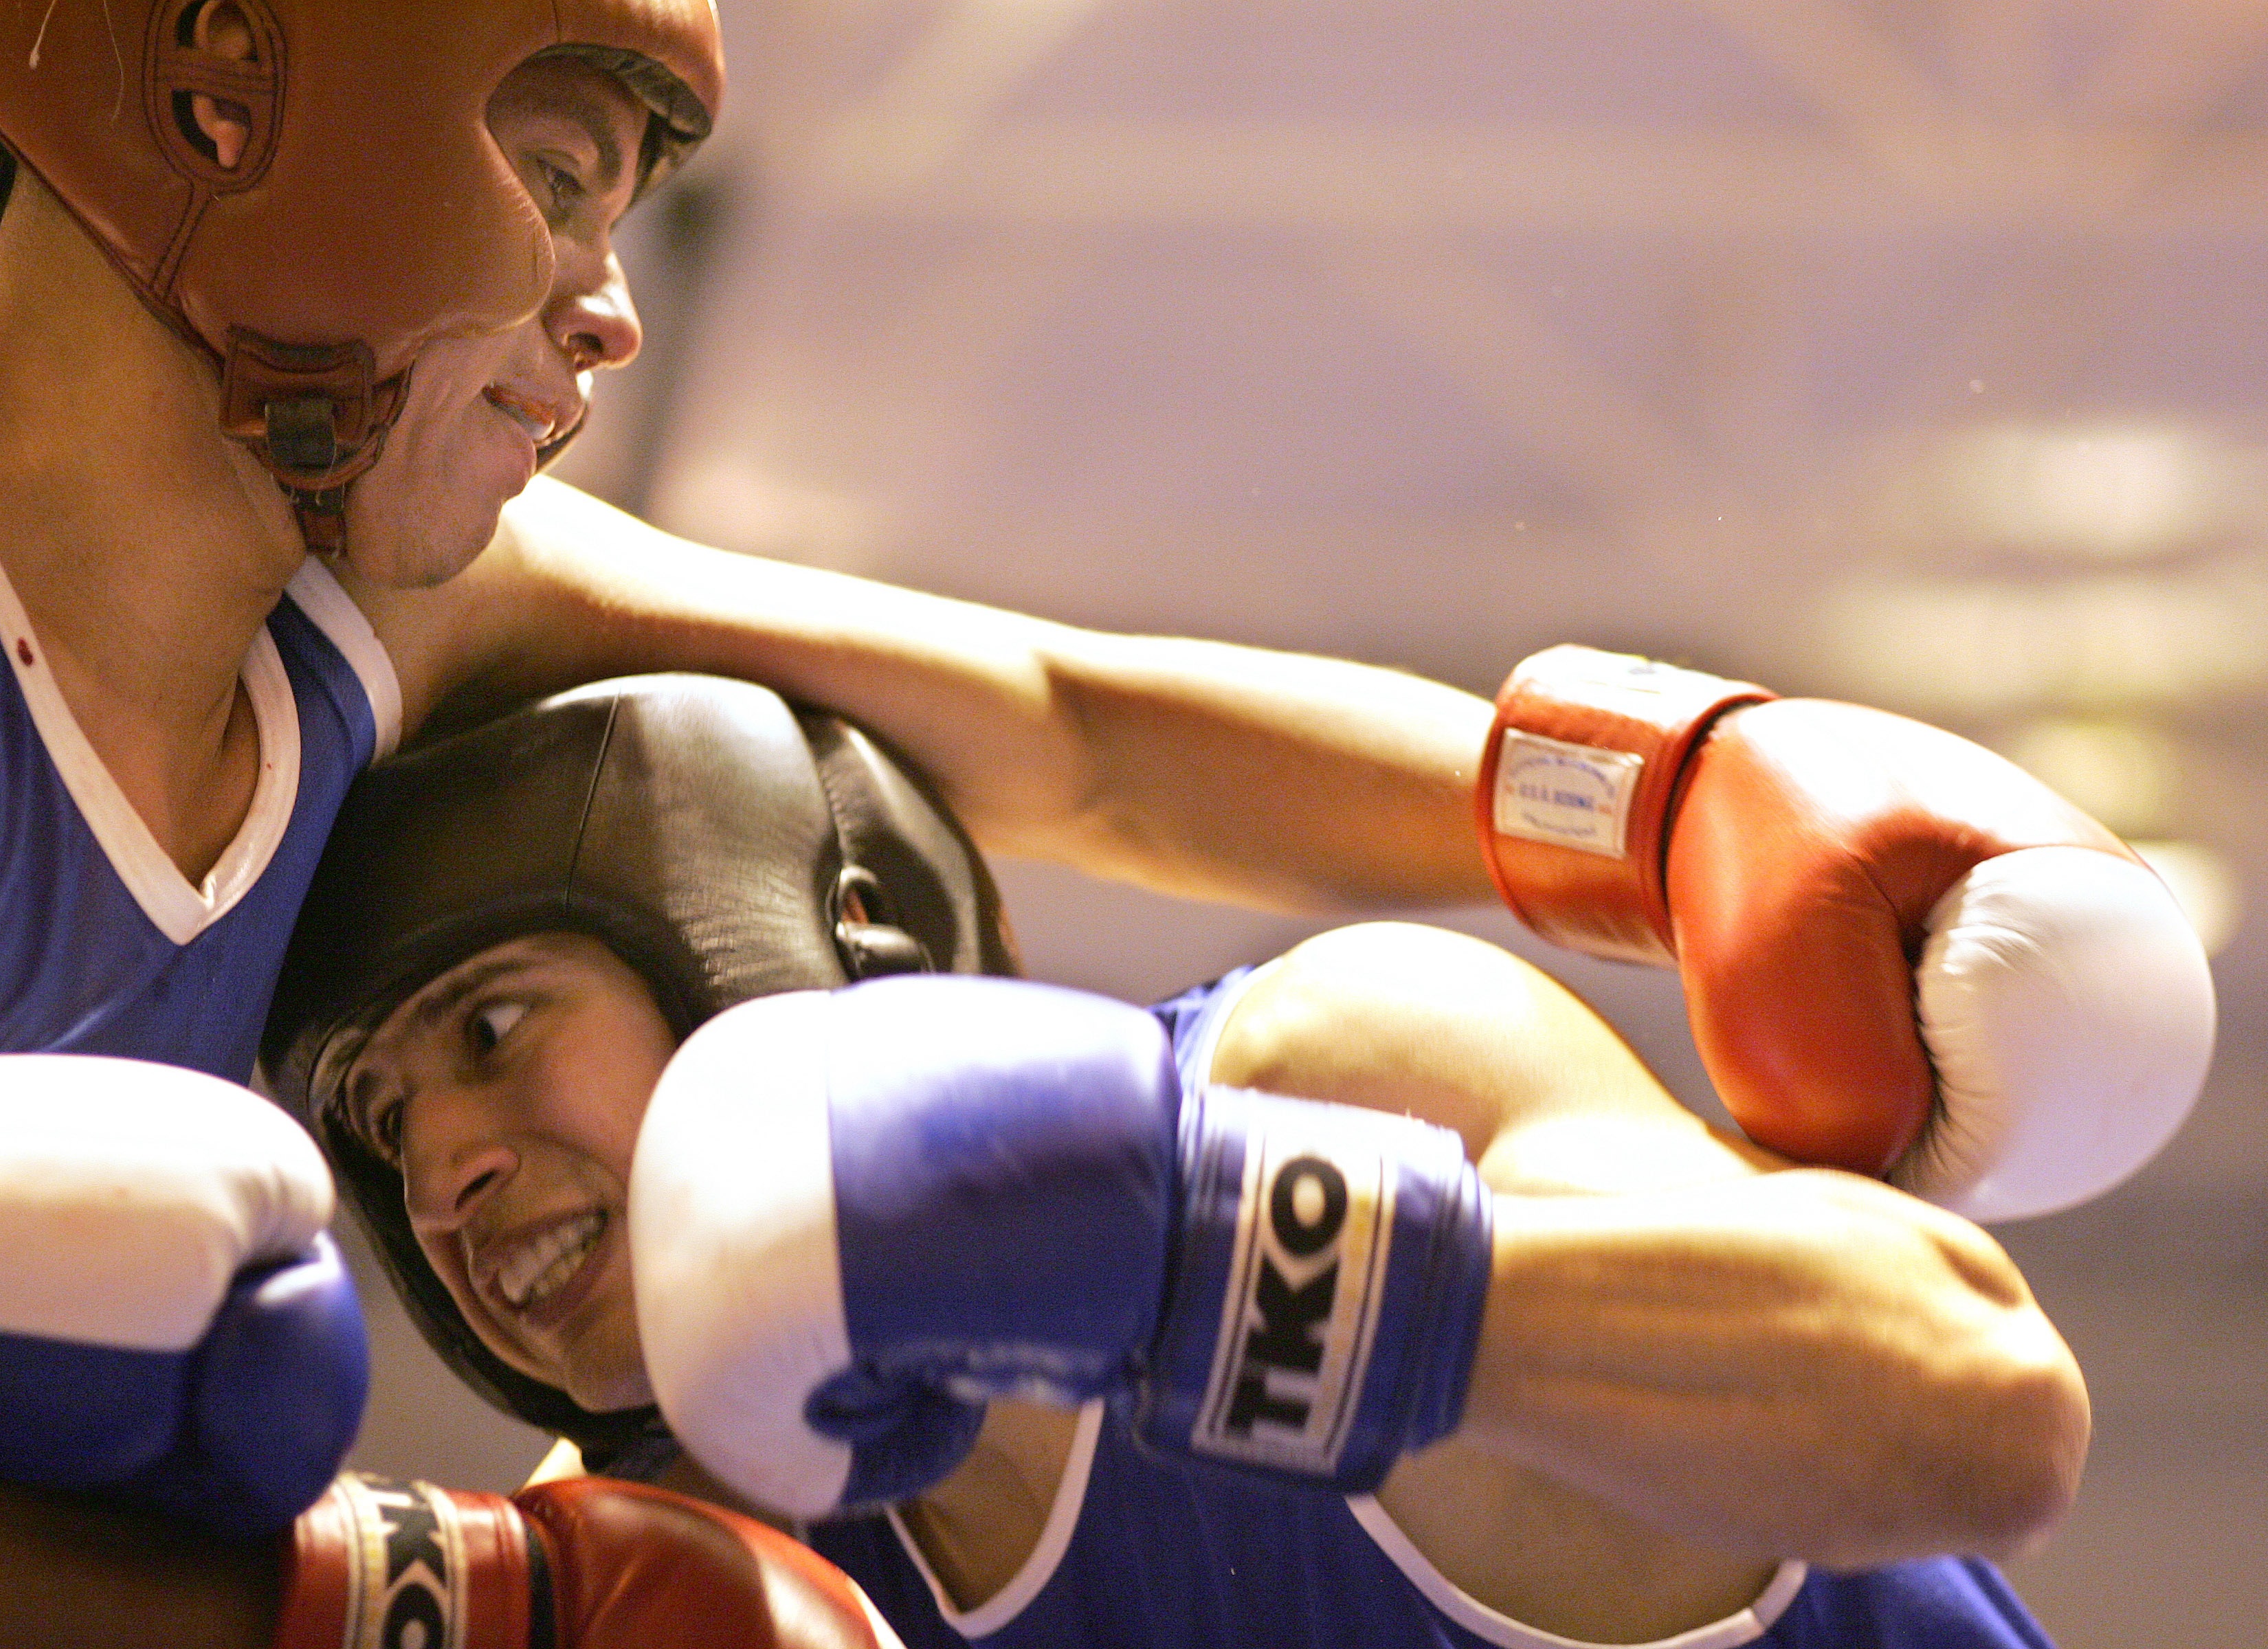
glove, sport, ring, arm, headgear, fitness, muscle, fight, boxing, competition, men, sports, males, punch, boxers, fighters, punching, glancing blow